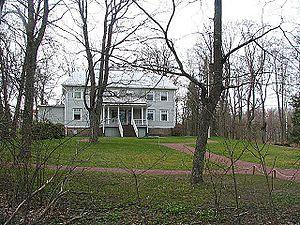
Herttoniemi est un quartier à l'est de Kulosaari à Helsinki en Finlande. Herttoniemi est aussi un district contenant le quartier éponyme.